Zurich–Affoltern am Albis–Zug railway

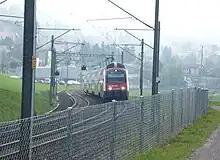
S15 service between Hedingen and Affoltern am Albis

Today, the S5 services of the S-Bahn Zurich operate half-hourly on the whole route. In addition, S14 services run between Zurich Altstetten and Affoltern during the day.